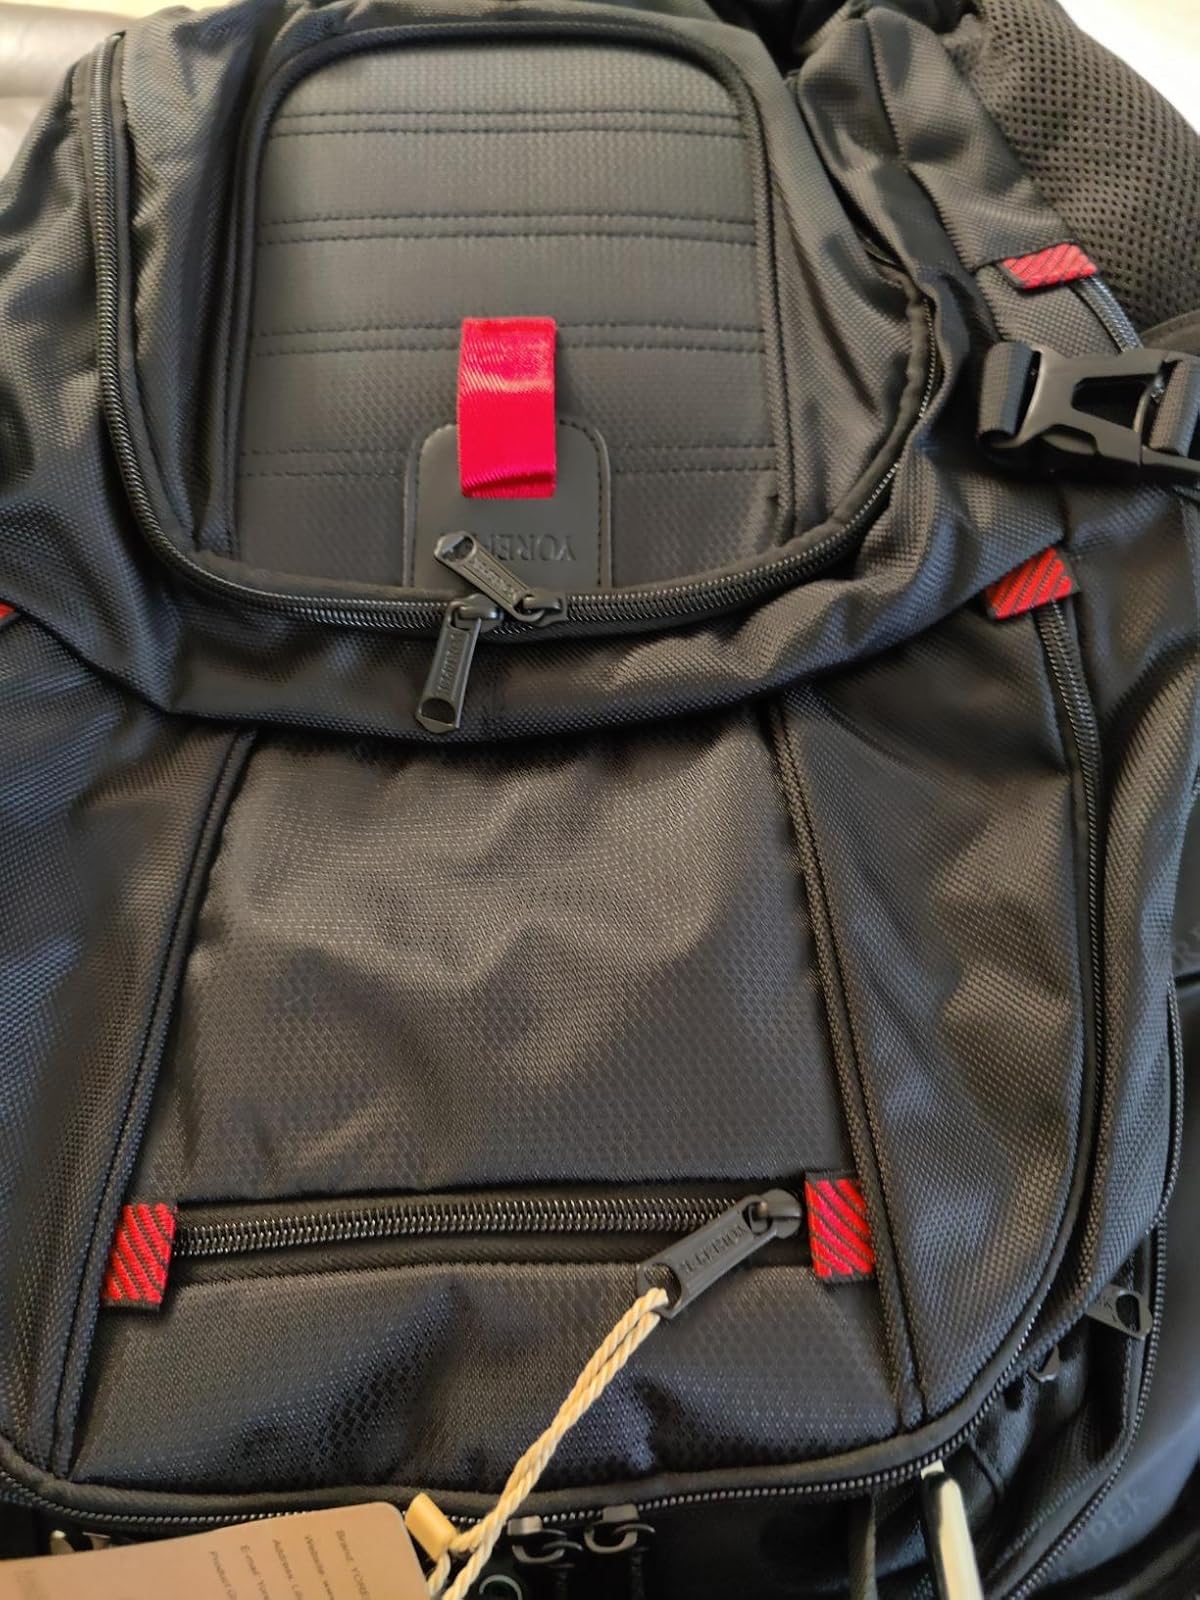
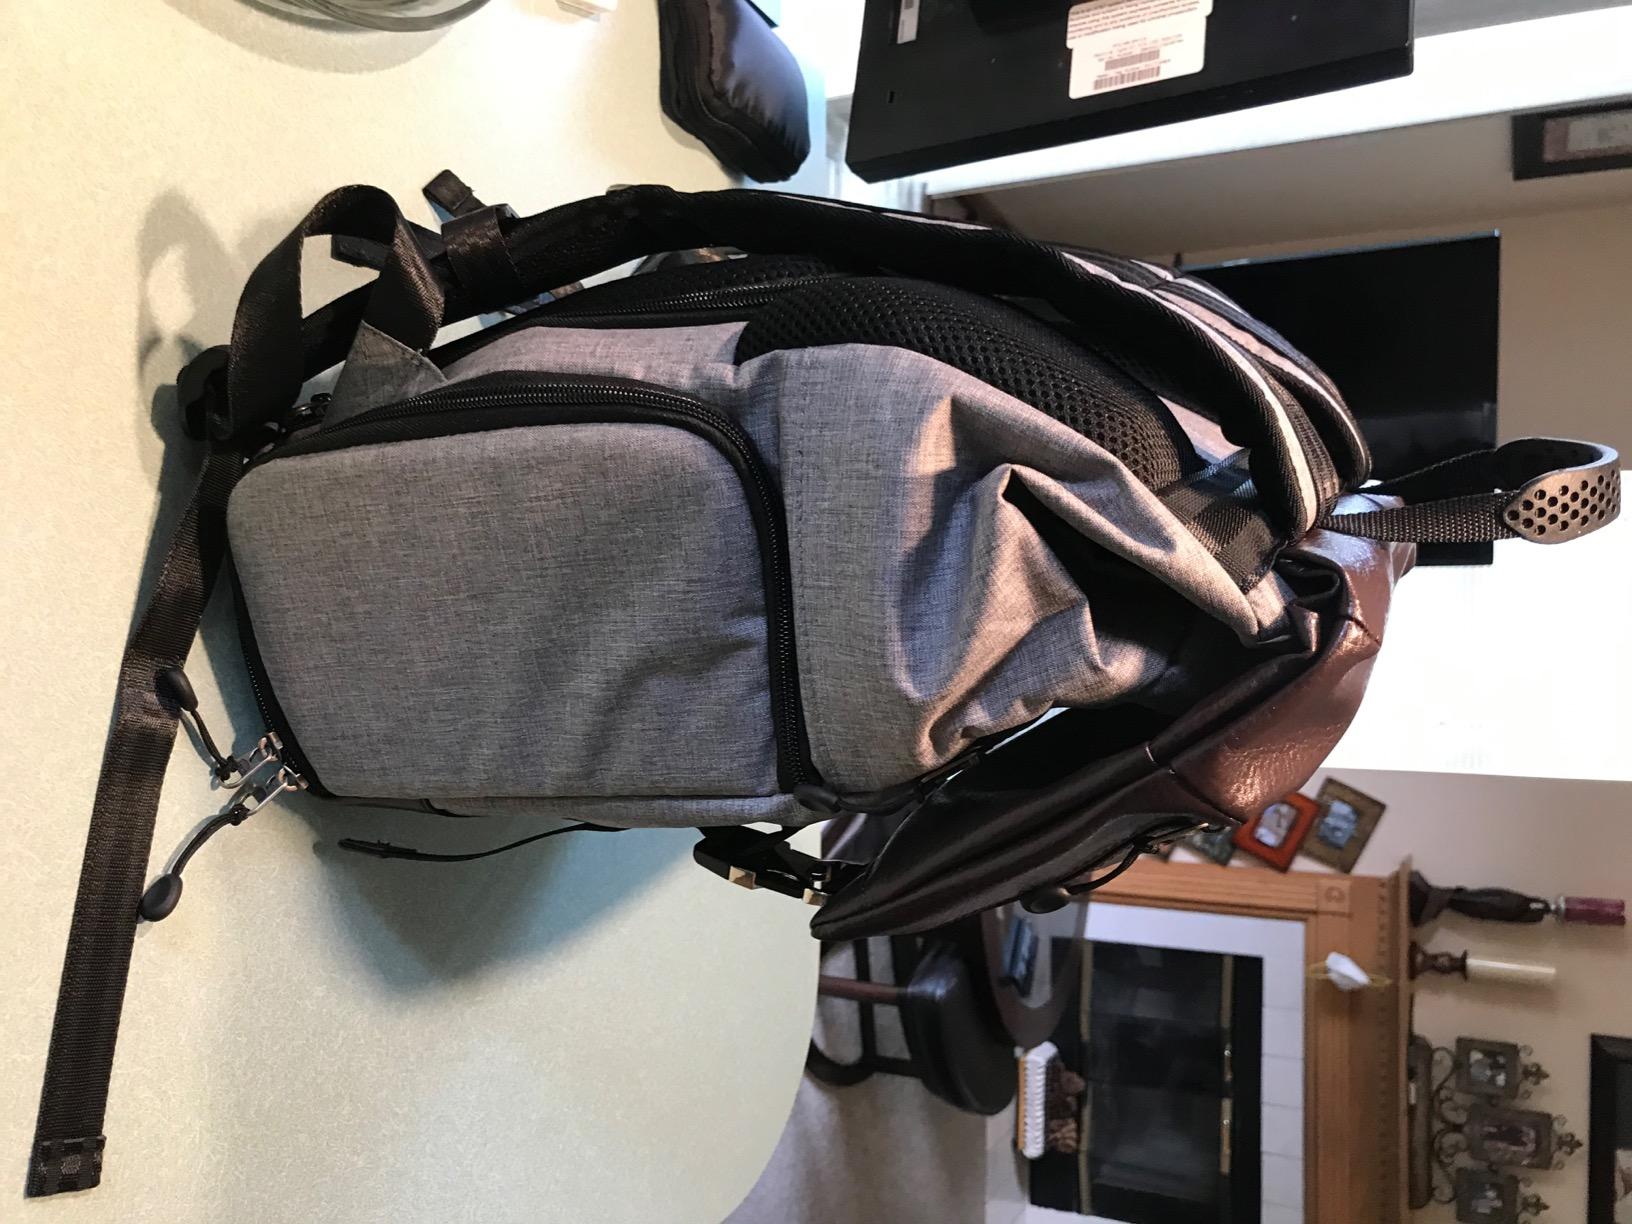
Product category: bag
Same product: no